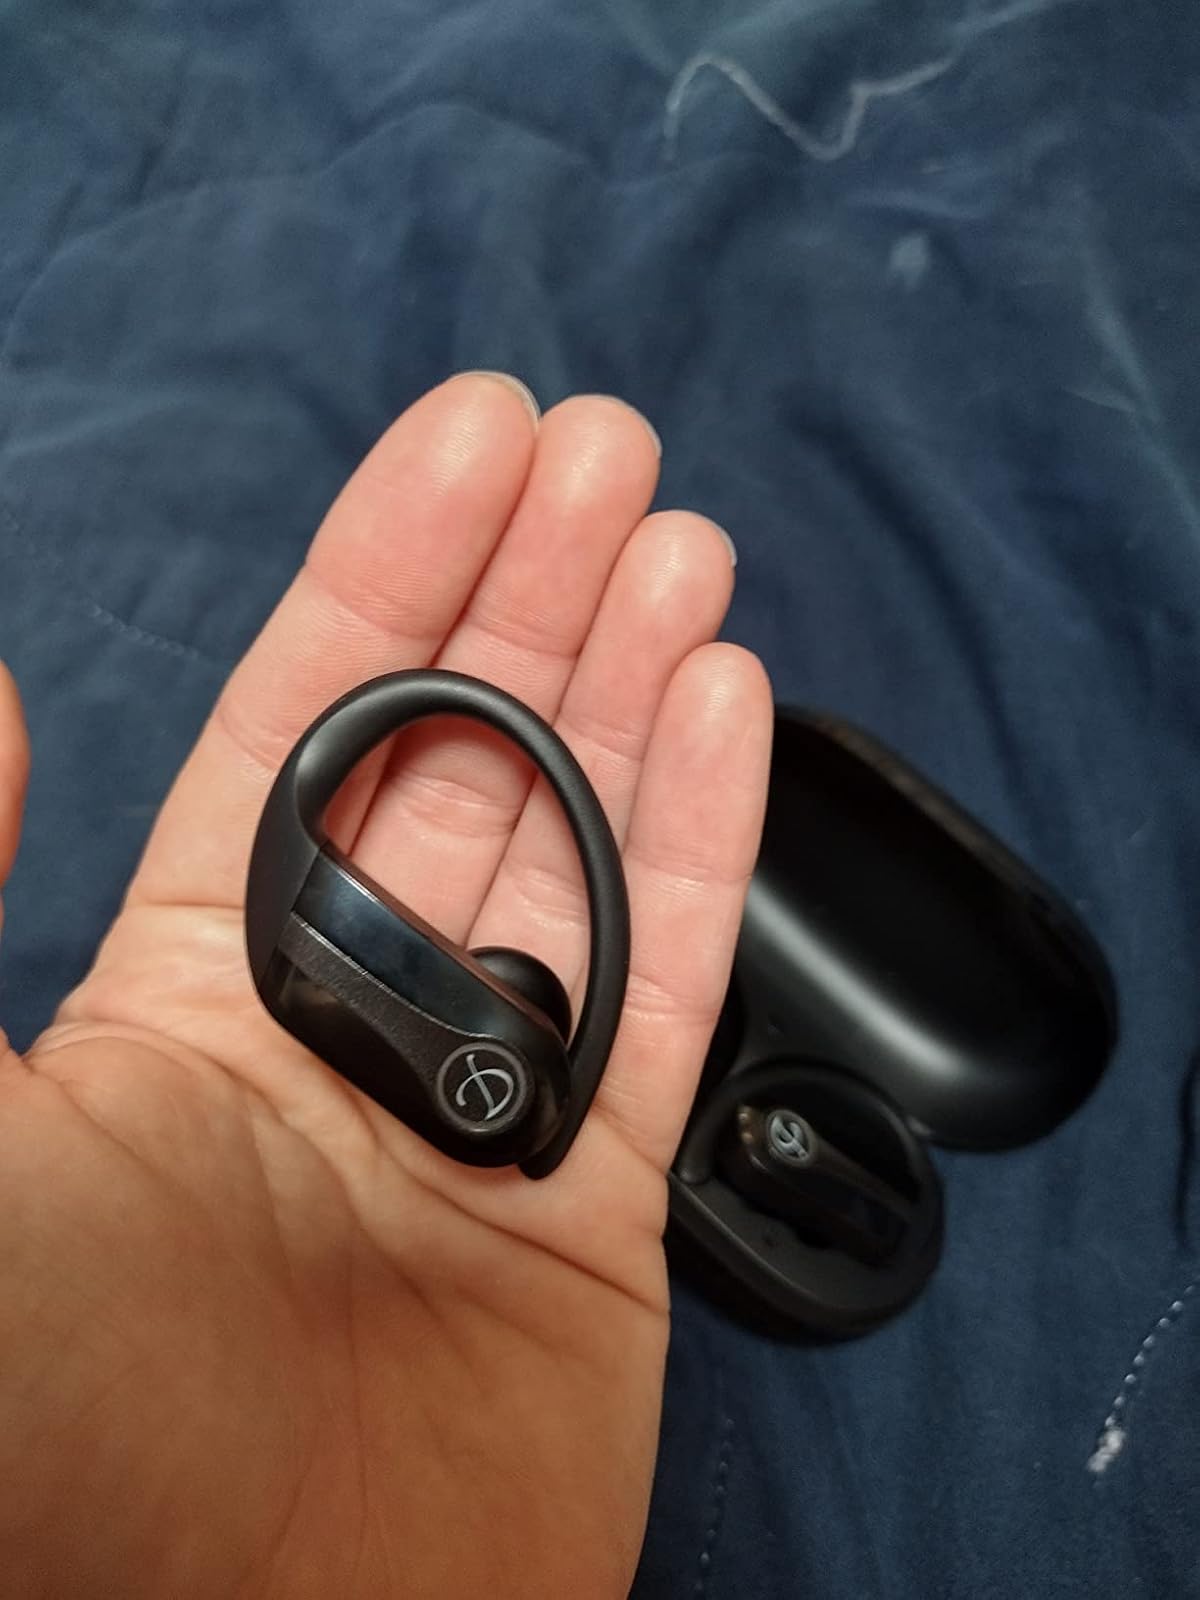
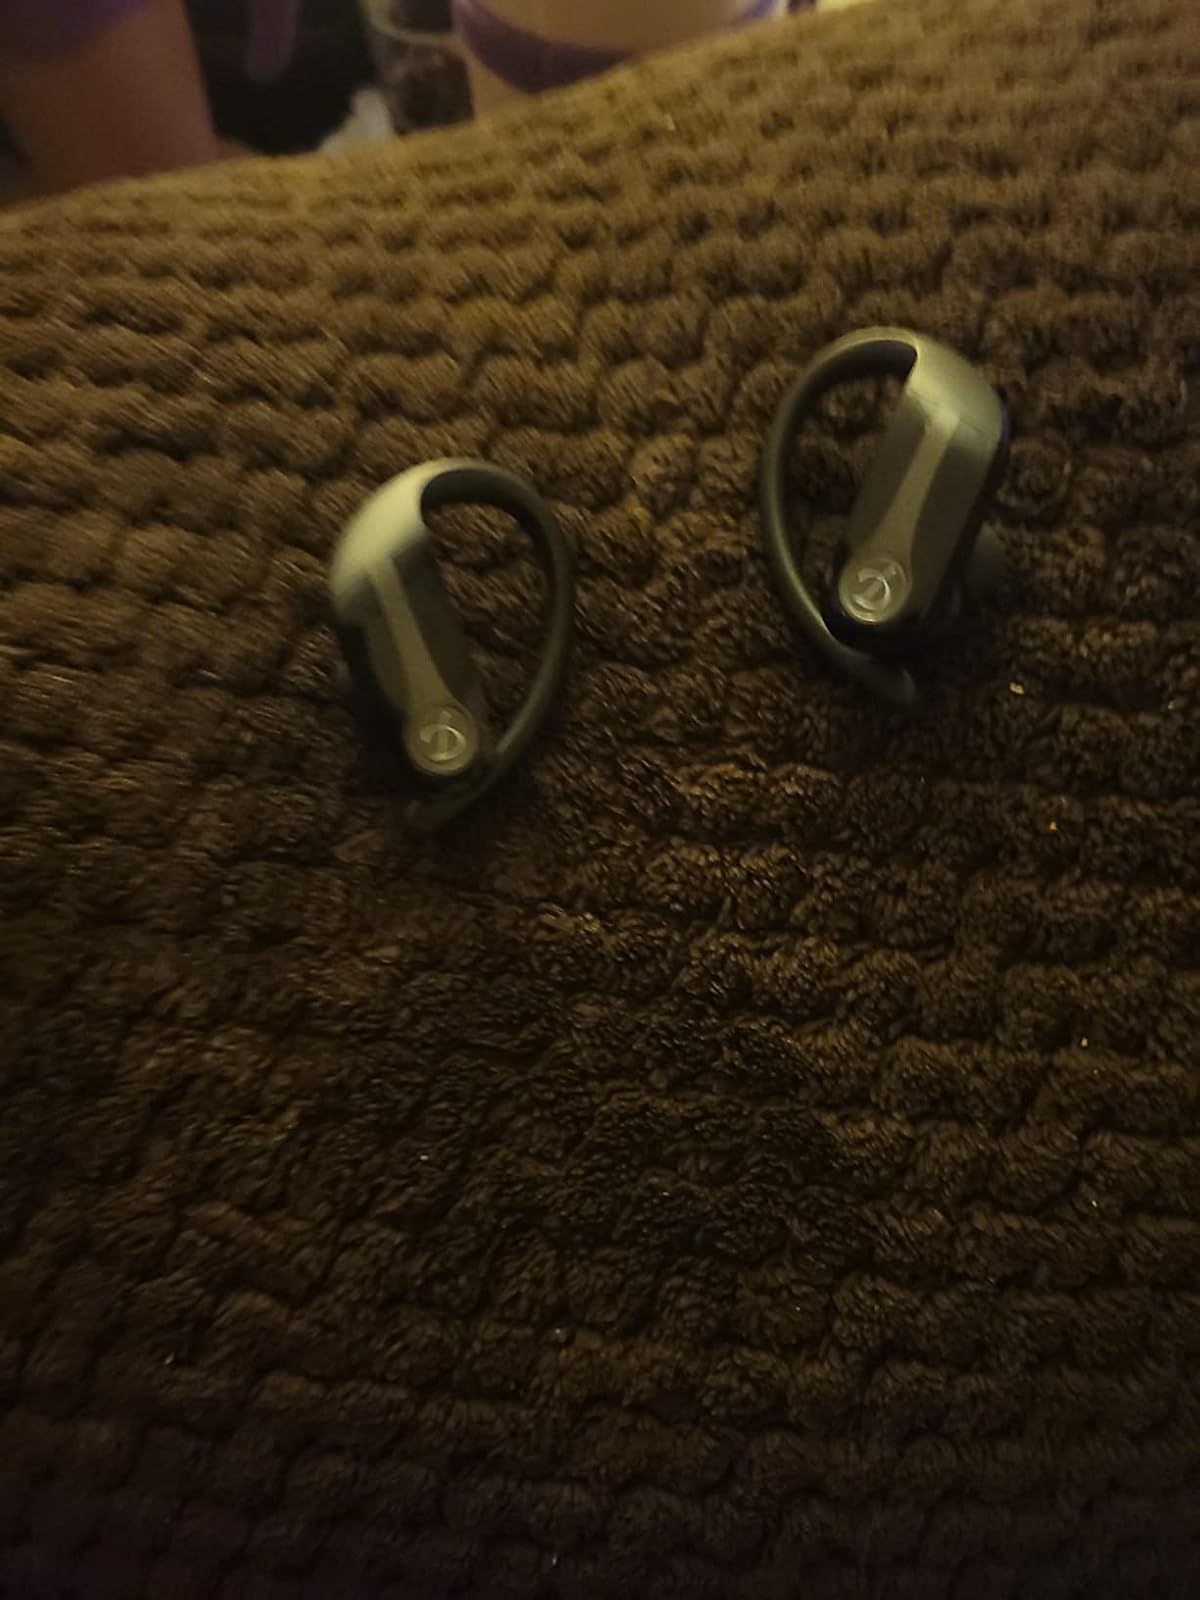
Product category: earbuds
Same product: yes